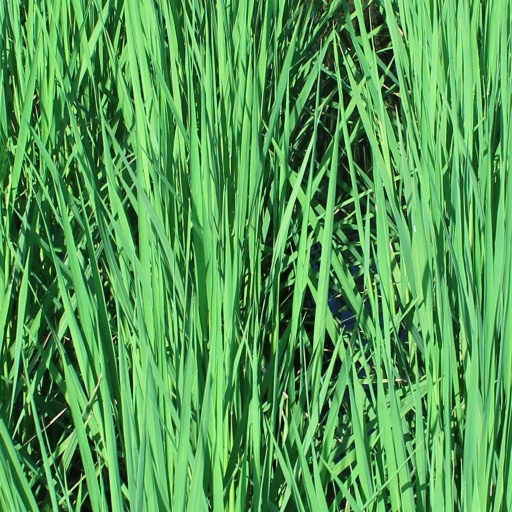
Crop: rice